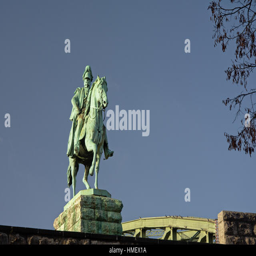
bronze statue of military commander on a horse , next to the famous bridge